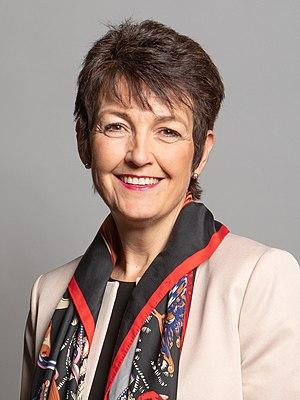
Johanna Peta Churchill est une femme politique du parti conservateur britannique, députée de Bury St Edmunds et whip adjoint du gouvernement, puis devient sous-secrétaire d'Etat parlementaire auprès de Matthew Hancock, ministre de la Santé, le 24 juillet 2019.